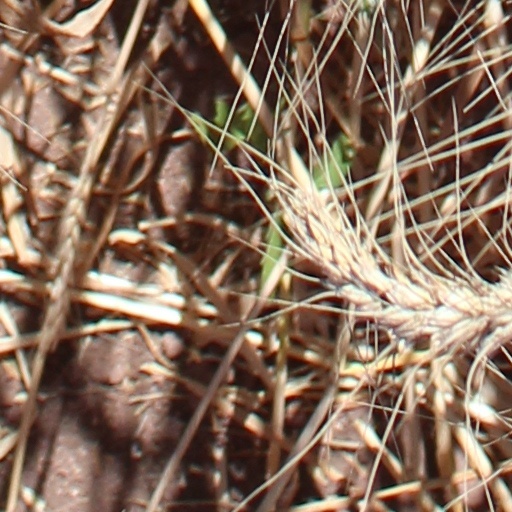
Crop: wheat